Question: Please indicate a possible affordance area of baseball bat that can be used for holding
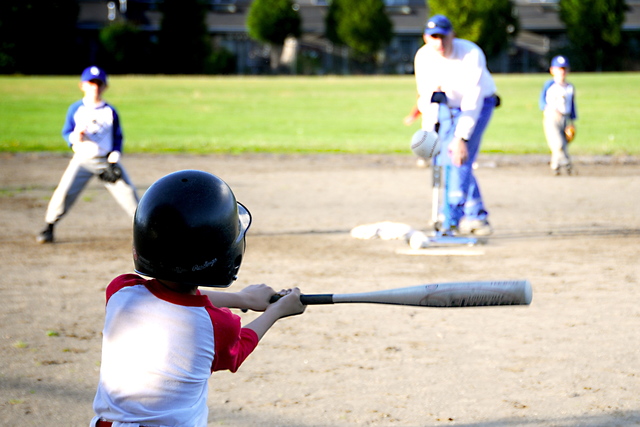
Answer: [278.947, 290.617, 333.904, 312.638]